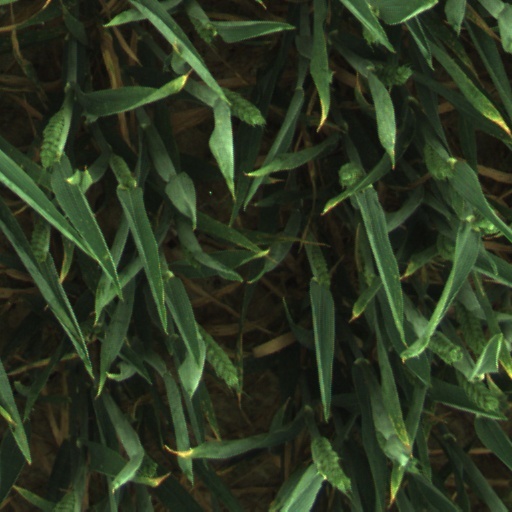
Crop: wheat